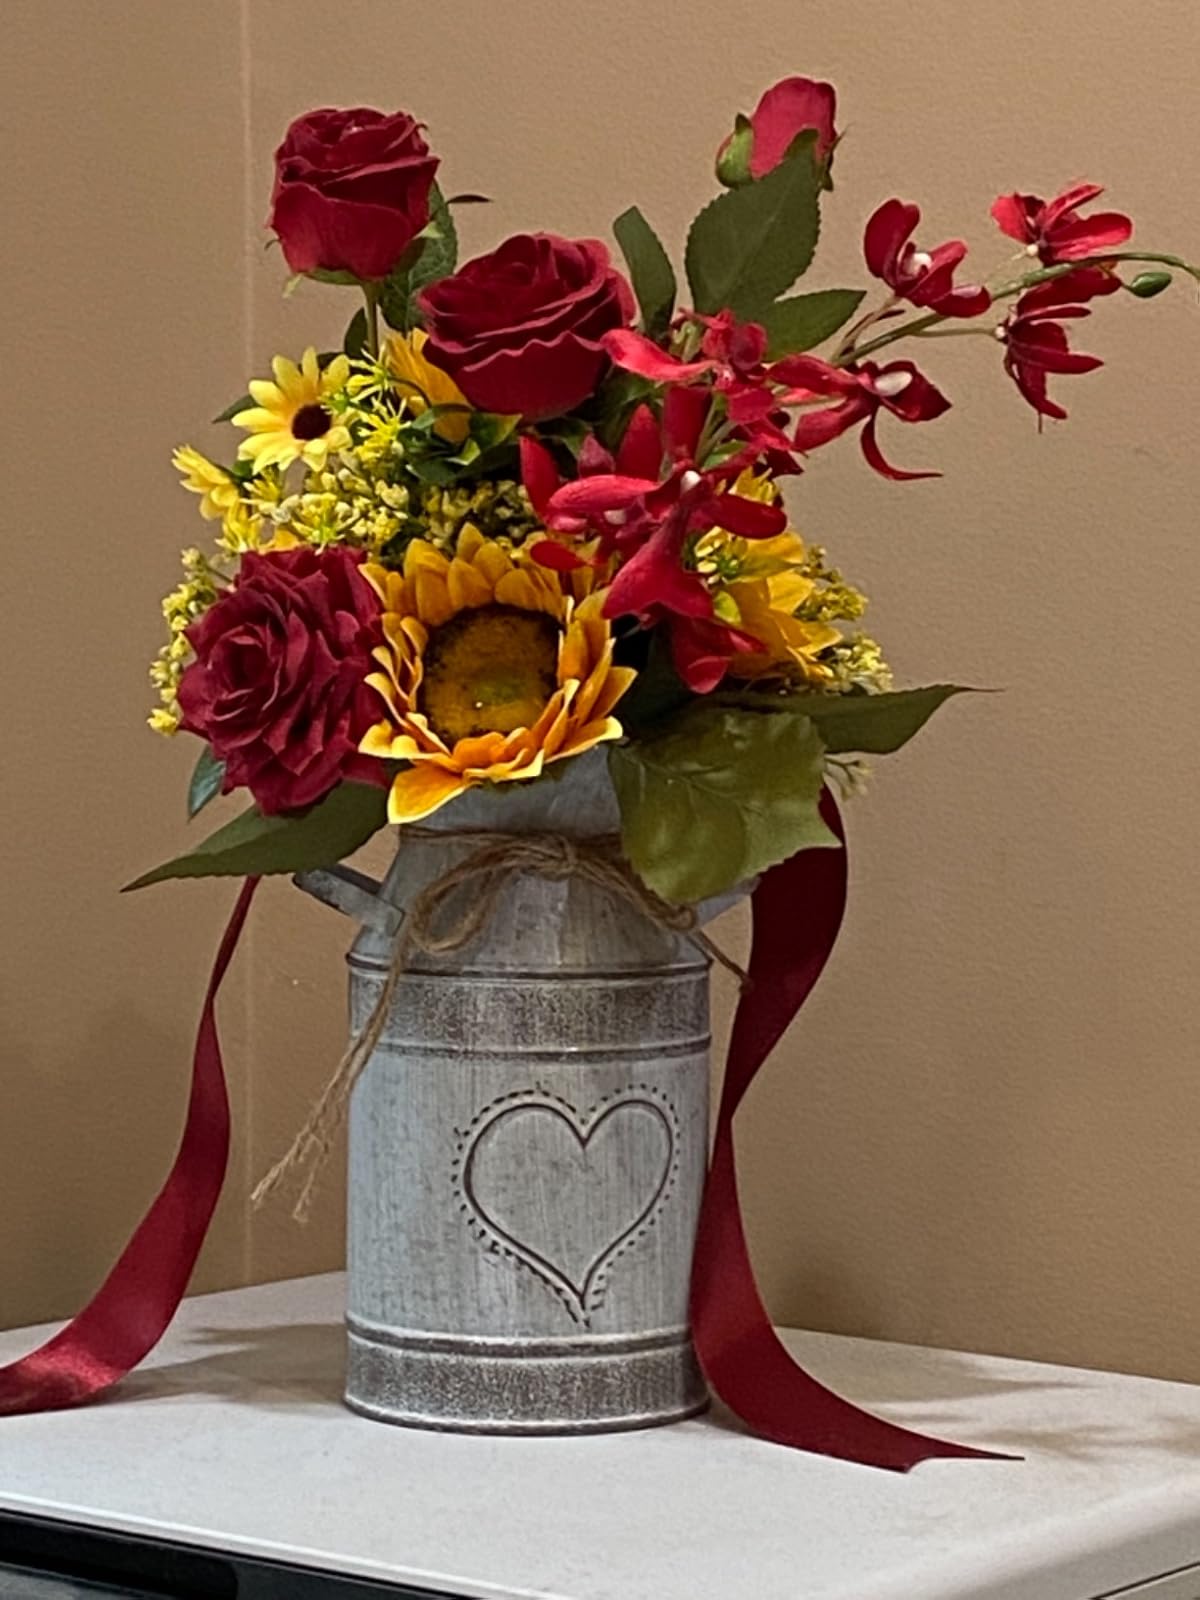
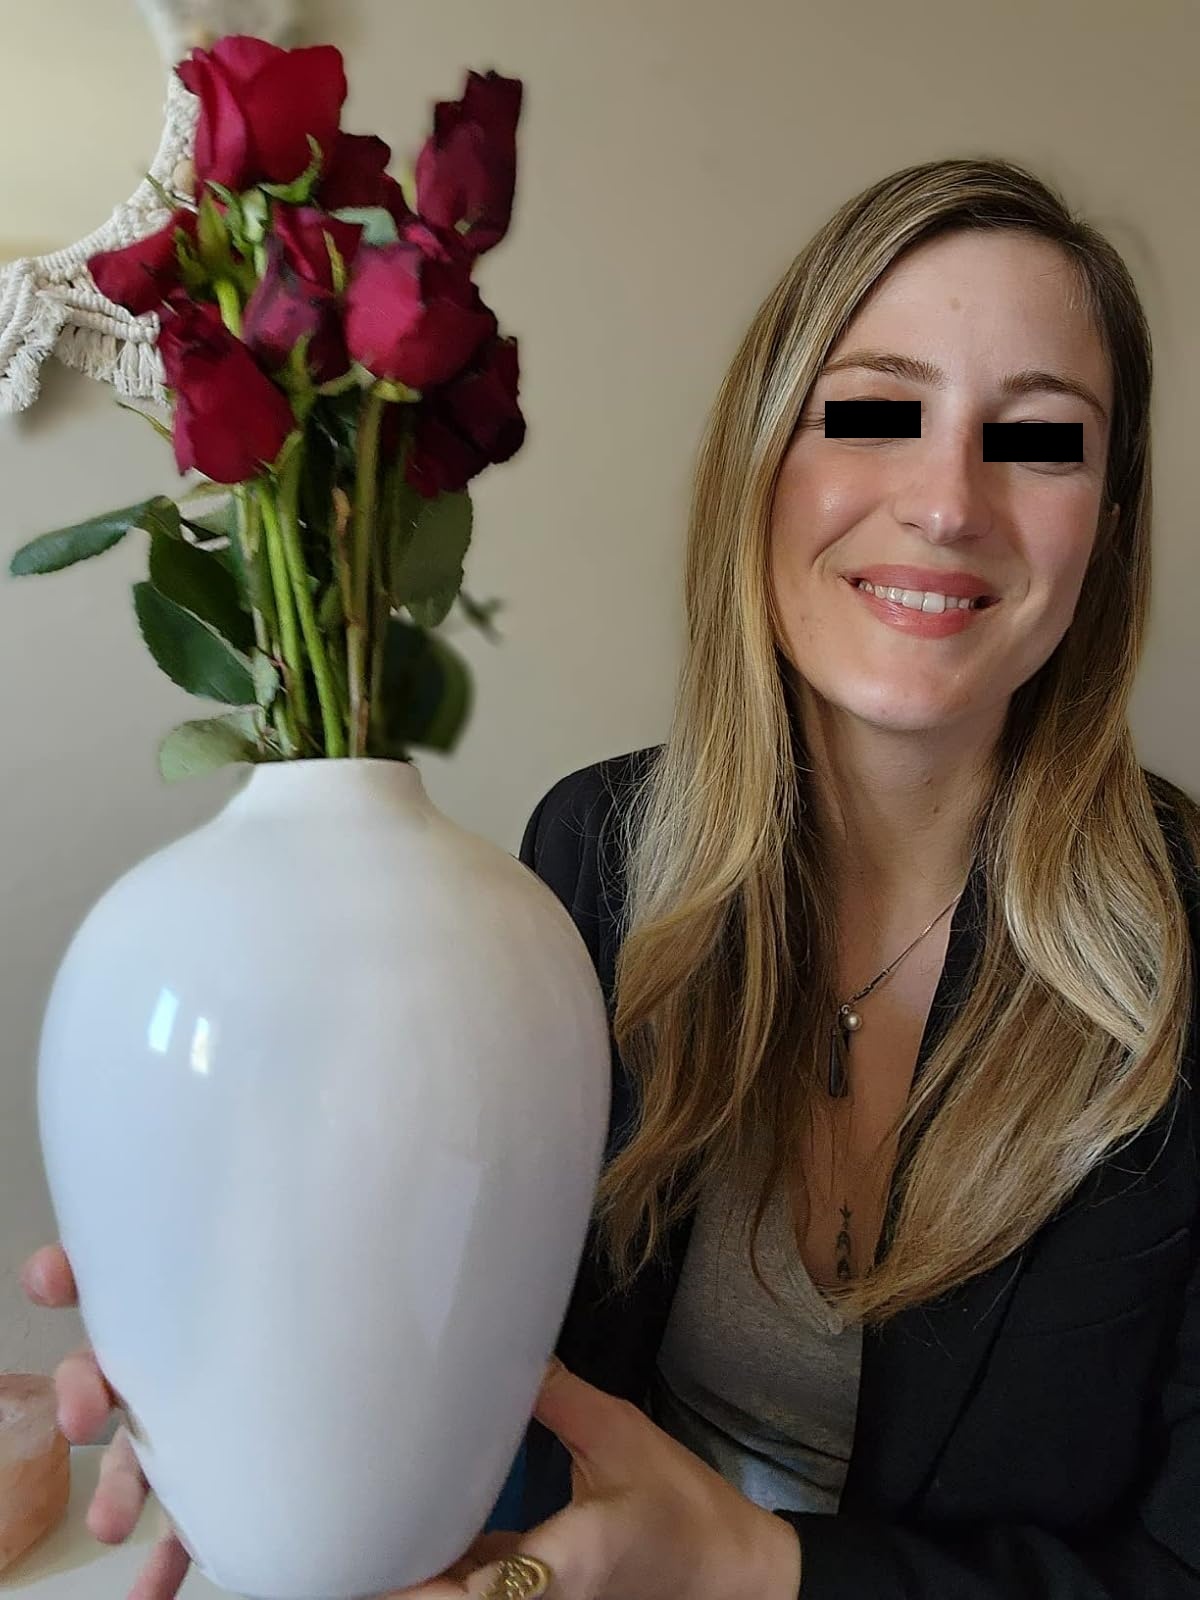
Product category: vase
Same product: no